University of Mysore

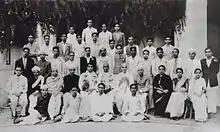
Group photograph of students of Maharaja's College (Class of 1929), featuring S. Srikanta Sastri, Kuvempu, AR Krishnashastry, RAK Sharma, and MV Seetharamaiah.

The university launched several new online degree programs during the COVID pandemic, in an attempt to ensure students completing their school leaving exams in 2020-21 did not lose an academic year due to colleges and universities being in lockdown. Its programs were approved by the University Grants Commission (India) in early 2020 itself, making it one of the first public universities to try an initiative of this nature. The university had started projects in the field of online programs in 2014, partnering with University18 as a platform partner, making it an early adopter of technology in education.